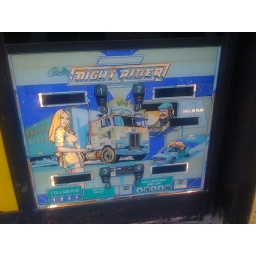
vintage pin-ball machine screen on the outside of a gamehall on the amsterdamsestraatweg in utrecht